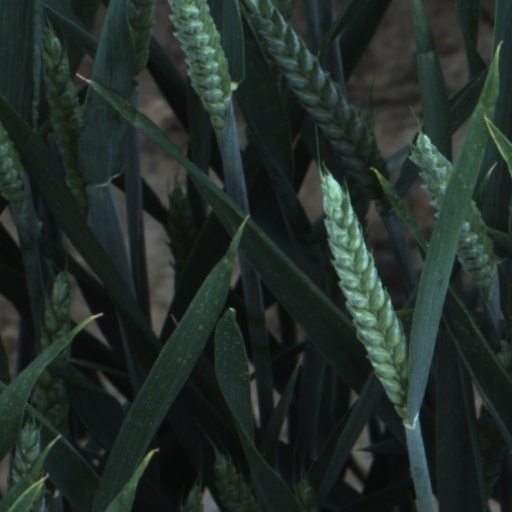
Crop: wheat